Cose da pazzi

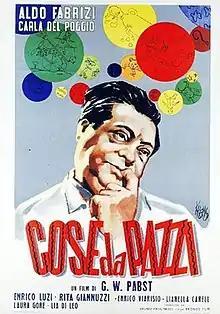
Film poster

Crazy Affairs is a 1954 Italian comedy film directed by G. W. Pabst. In May 2016, it was shown as part of a retrospective of Pabst's films at the Filmarchiv Austria.